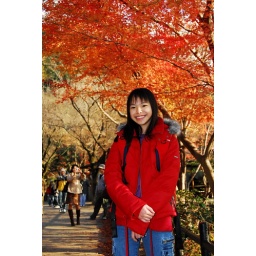
Trees are starting to turn color. Some of them are yellow whereas this one is flaming red in color